River Plate F.C.

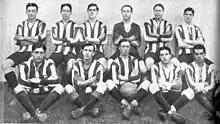
River Plate team of 1914, the year the club won its last title

In 1906 River Plate was promoted to Primera División, winning its first title in 1908. In April 1910, River Plate played against Argentine team Alumni, the most successful club in that country by then. Because of both teams having similar uniforms, River Plate wore an alternative light blue jersey and won the match by 2–1. River line up was: Cabalotti; José and Miguel Benincasa; Louried, Sanz, García, Módena, Dacal, D'Agosti, Raymonda and Seoane. Some months later, in August 1910, Uruguay national team wore the light blue jersey for the first time, facing the Argentine side. Uruguay won the match by 3–1.